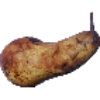
Label: Pear Abate 1